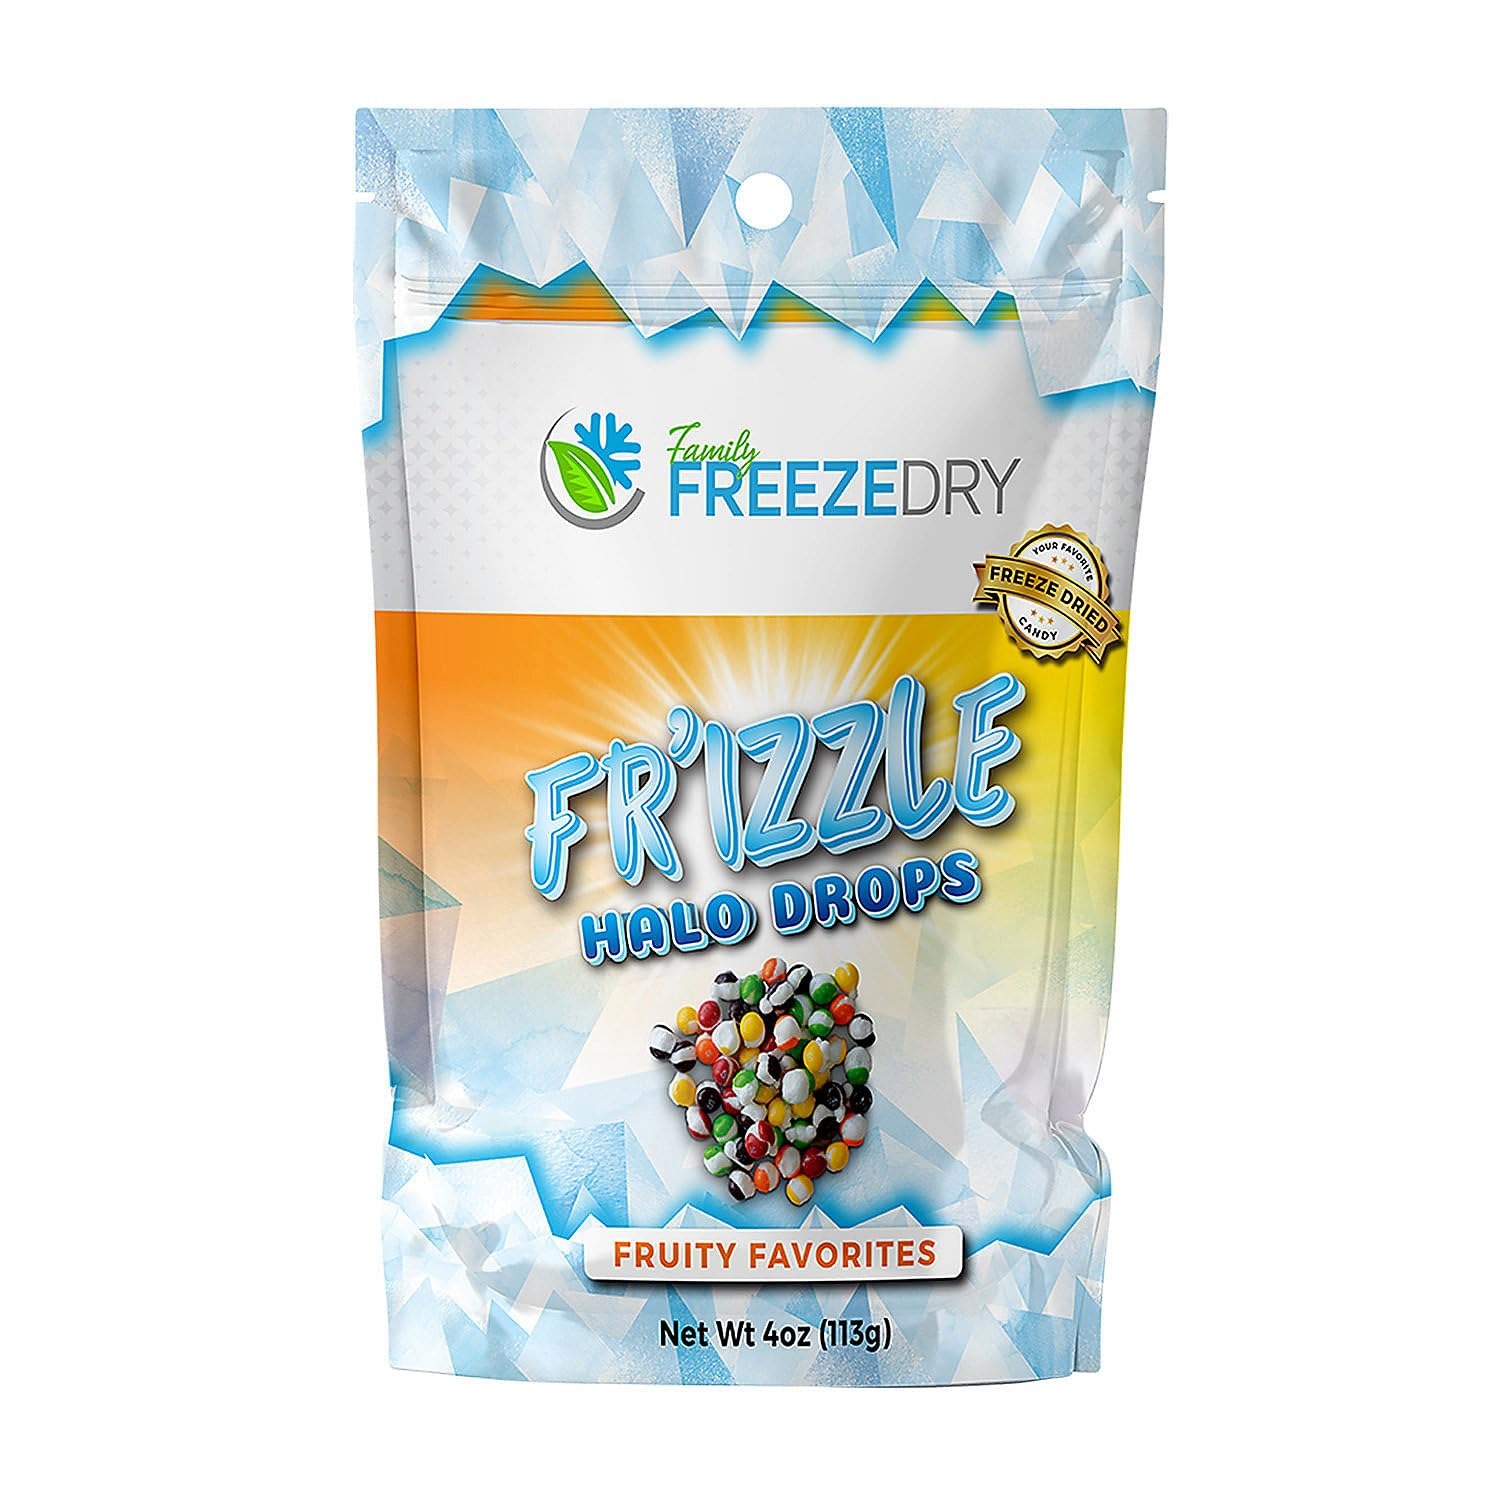
Item Name: Fun Express Family Freeze Dry Fr’izzle Halo Drops Fruity Favorites
Bullet Point 1: CREATE DELICIOUS CANDY BUFFETS: Display your favorite candies in bowls and containers and set them out to create an eye-catching candy buffet for guests to enjoy.
Bullet Point 2: DIY CANDY ART: Make life sweeter by incorporating candy pieces into your art projects, creating unique and beautiful craft displays.
Bullet Point 3: DELIGHTFUL DESSERT DECORATIONS: Liven up your cupcakes, cakes or brownies by adorning them with colorful candy. It’s a great way to elevate the presentation of your sweet treats!
Bullet Point 4: Ingredient, nutrition, allergen and other product information are provided on our Web and Mobile sites for reference purpose only, without warranty or representation as to accuracy. Manufacturers adjust their labeling regularly and are solely responsible for the accuracy of the information. For general questions concerning these items, please contact our customer service at 800-228-0475.
Bullet Point 5: Candy is non-returnable. For more information, visit our "Return Policy" page located on our website.
Value: 1.0
Unit: Count

Price: 16.14